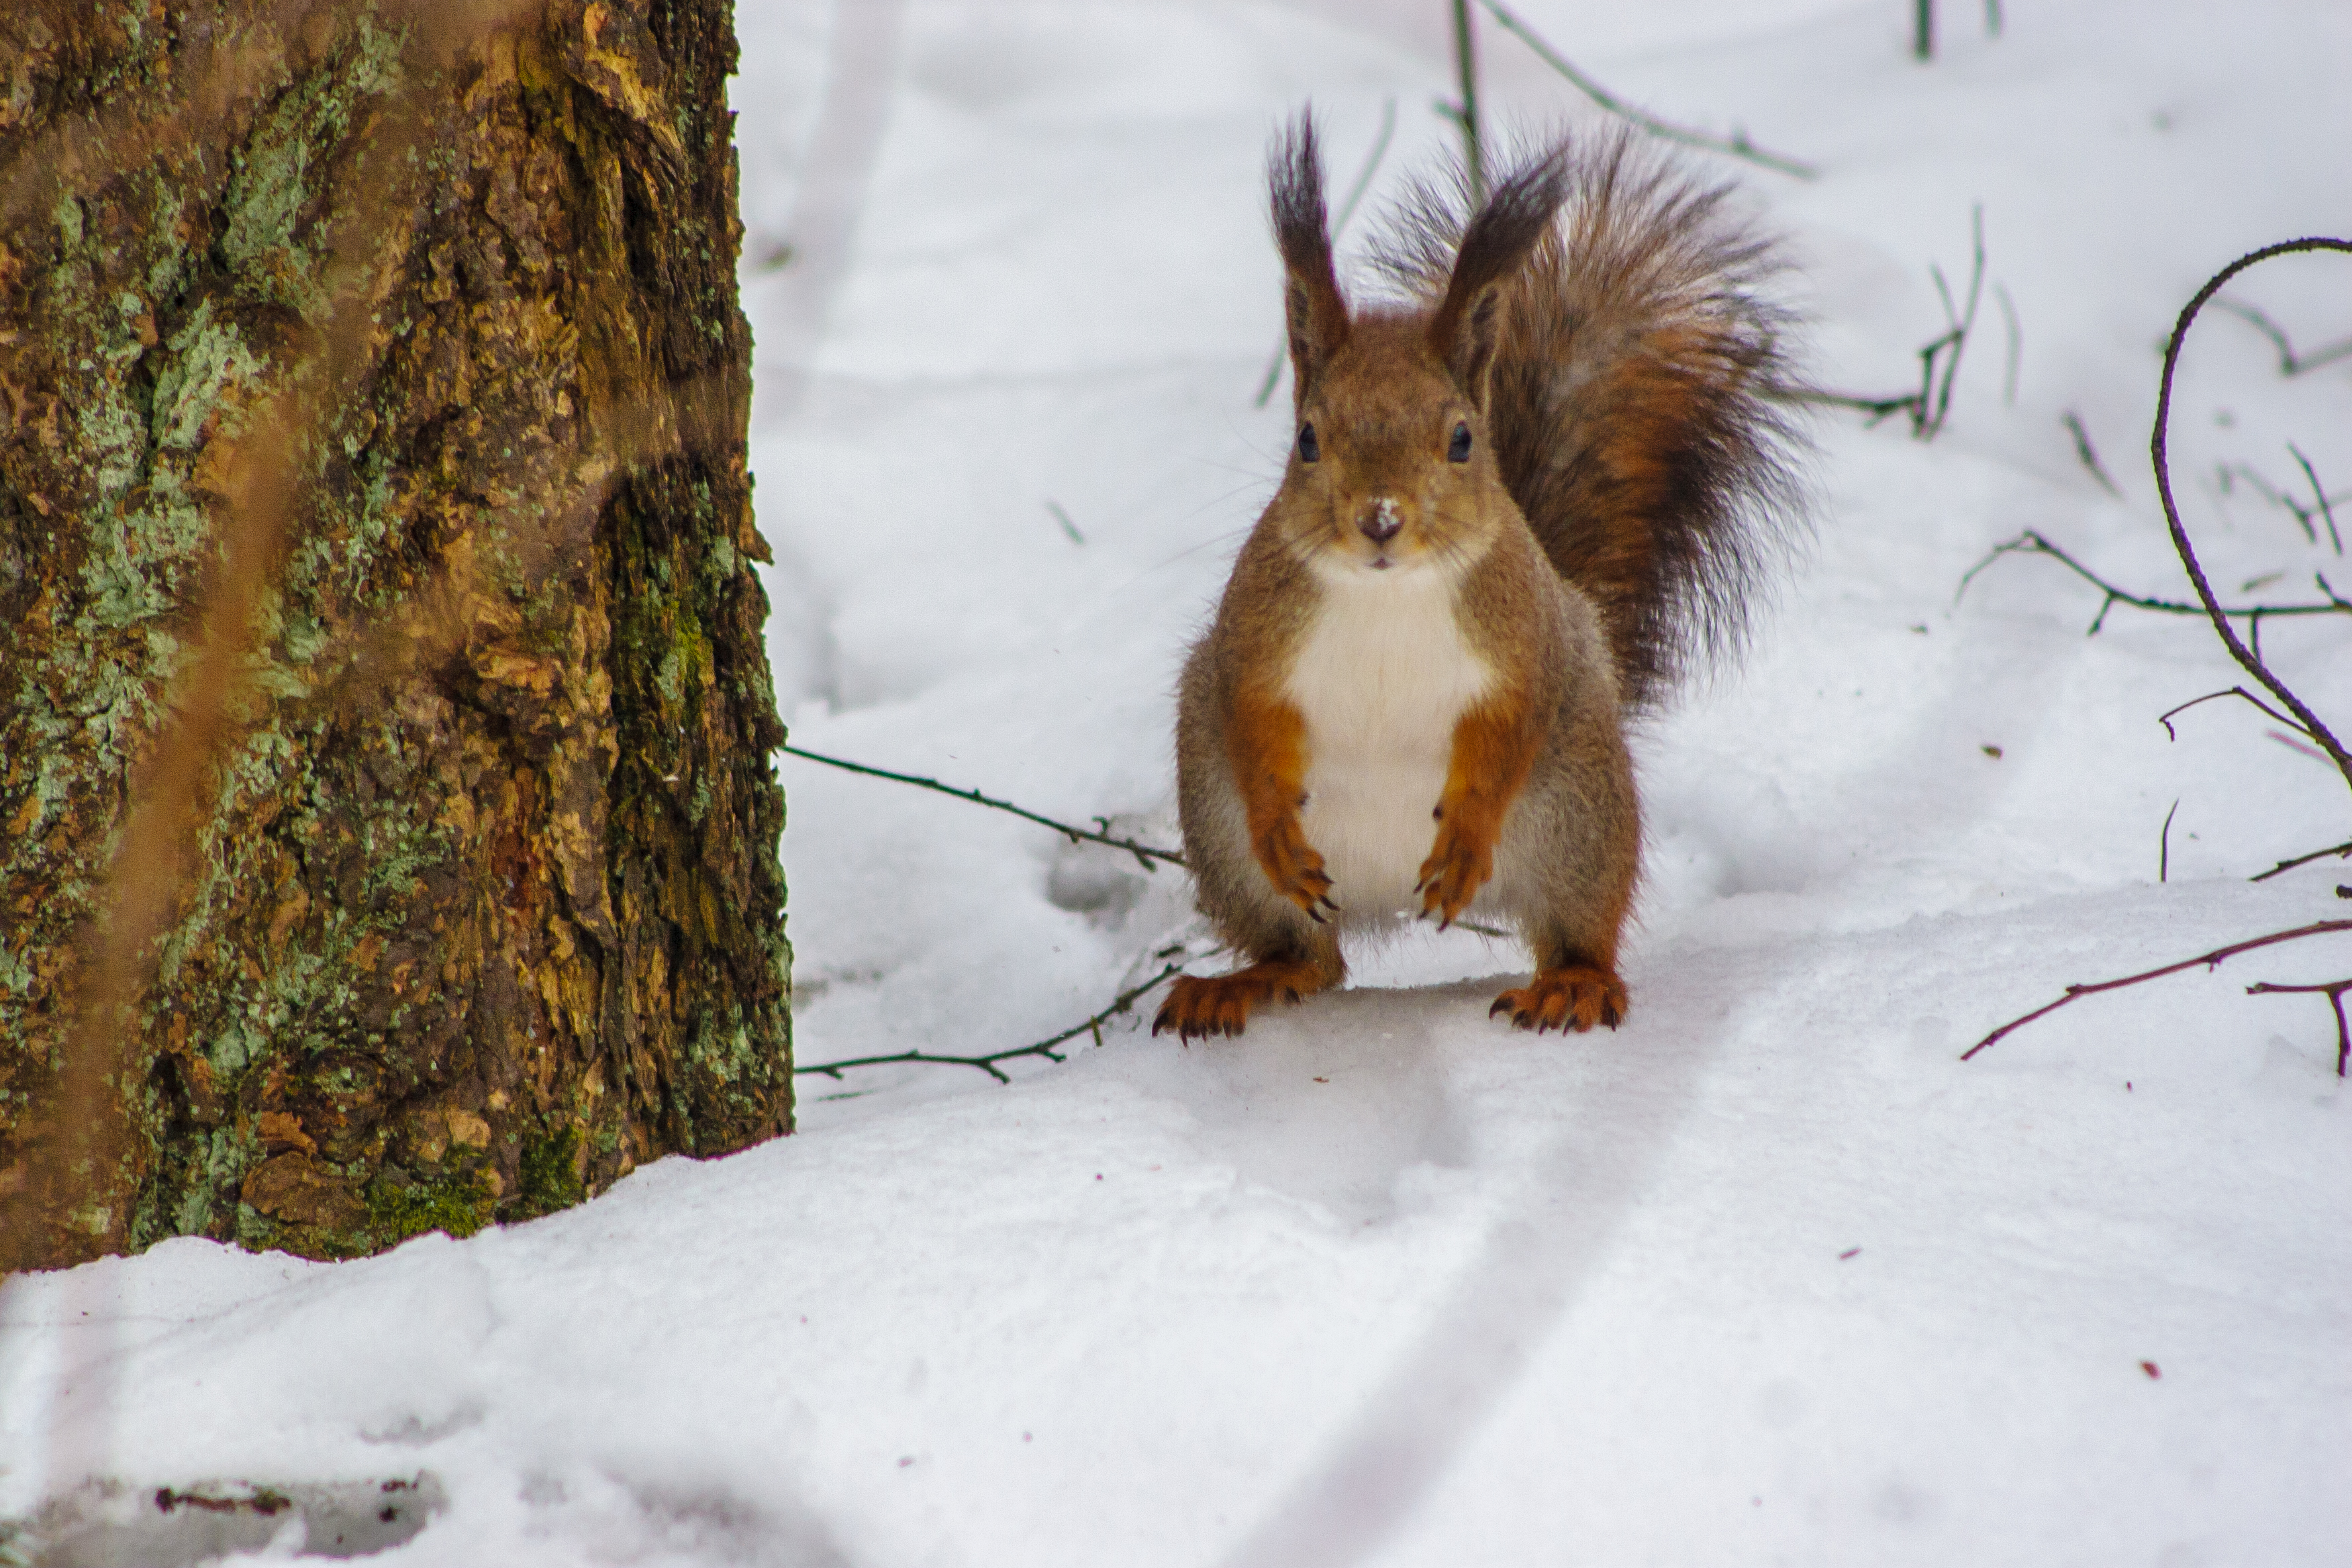
images, snow, branch, Eurasian Red Squirrel, wood, fawn, whiskers, twig, freezing, abert's squirrel, rodent, fox squirrel, tail, terrestrial animal, squirrel, snout, trunk, winter, plant, natural material, fur, wildlife, tree, art, precipitation